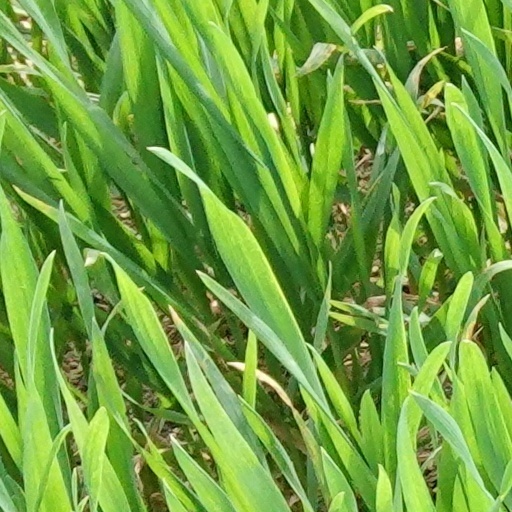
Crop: wheat